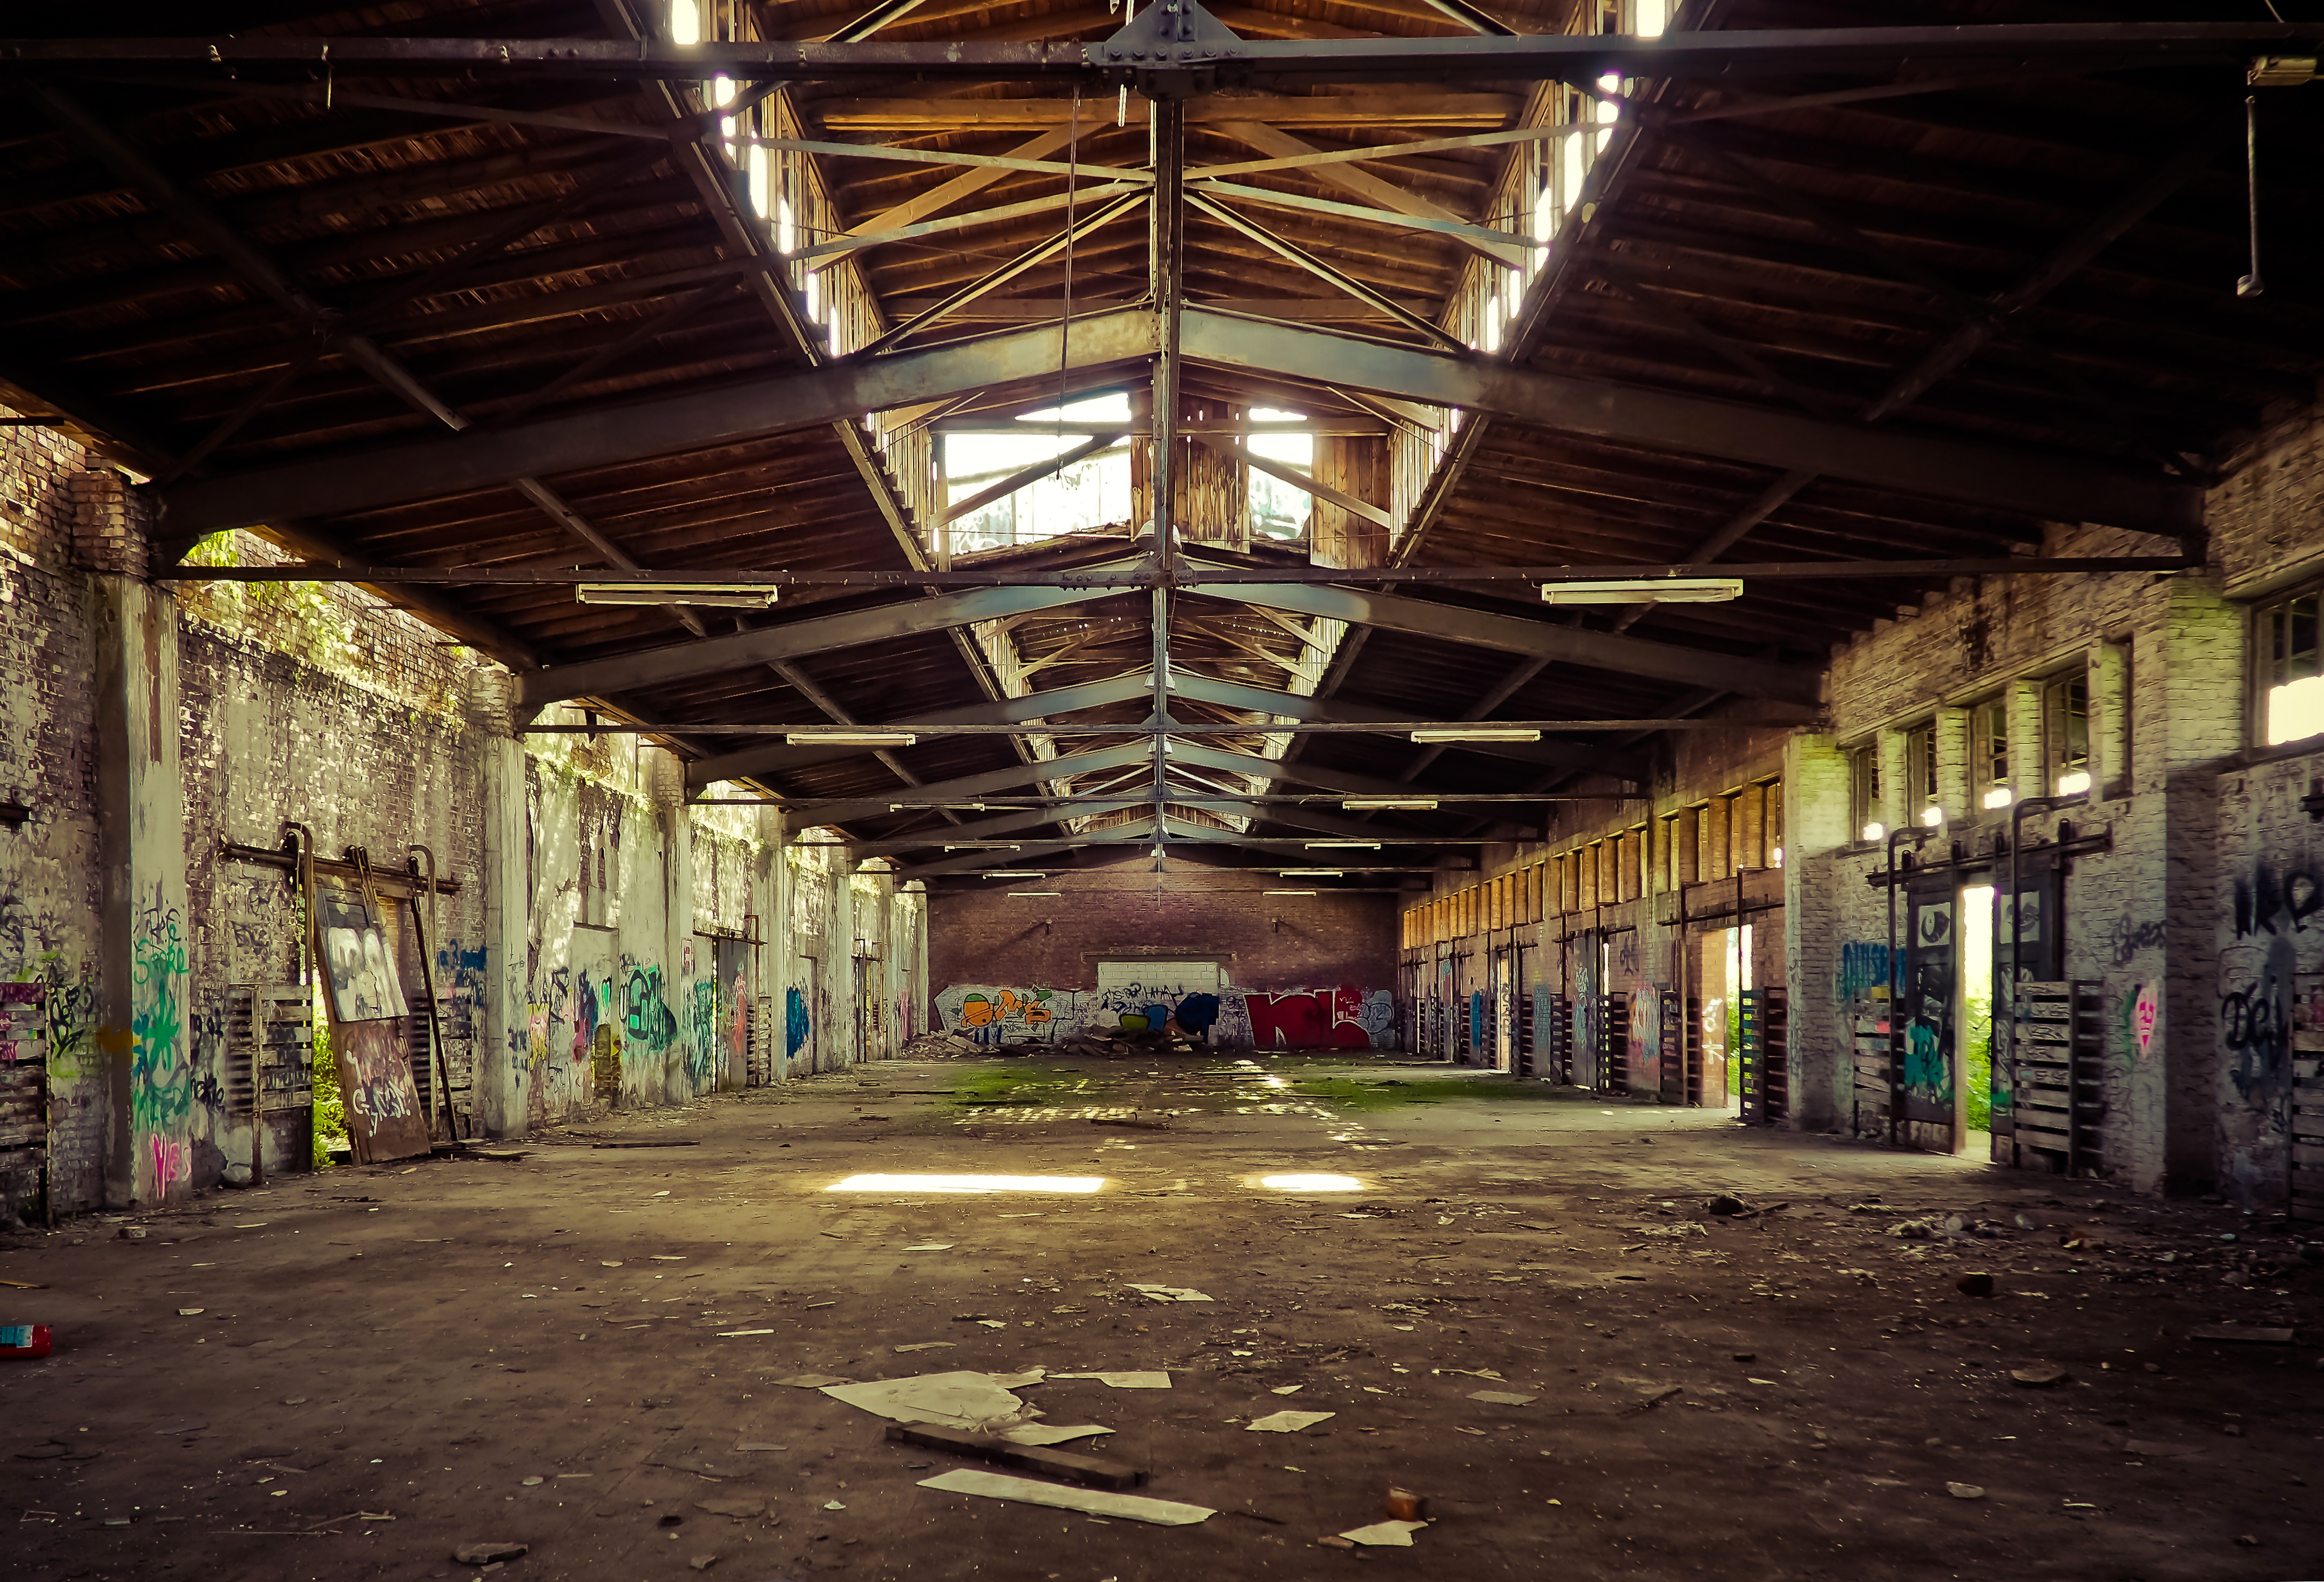
architecture, street, window, building, old, city, train, transport, broken, abandoned, factory, industry, decay, ruin, old building, graffiti, public transport, weathered, warehouse, transience, stall, infrastructure, neglected, dilapidated, weird, railway station, past, forget, transient, leave, stainless, lost places, pforphoto, break up, factory building, lapsed, old factory, ailing, old factory hall, run down, unused, finiteness, passed, void hall, railway depot, train hall, goods station, urban area